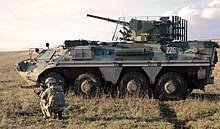
Label: BTR-60